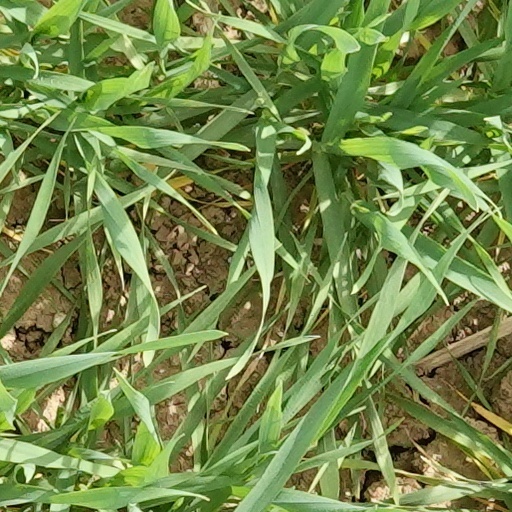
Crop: wheat